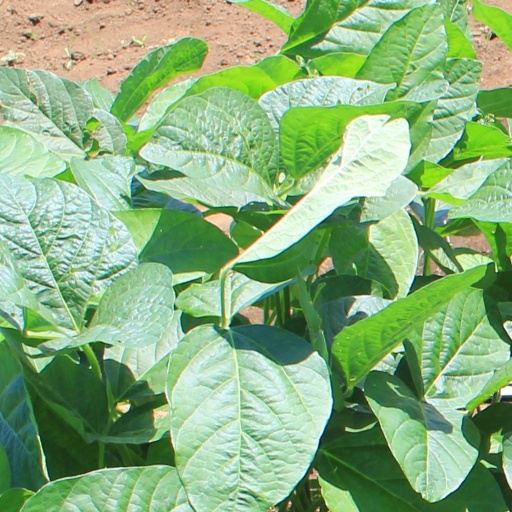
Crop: soybean